George F. Montgomery Jr.

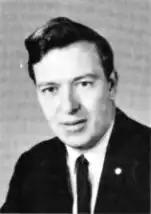
Michigan State Representative George F. Montgomery Jr.

Born in Ann Arbor, Michigan, Montgomery graduated from Cass Technical High School in Detroit, Michigan. He then served in the United States Army from 1956 to 1958. In 1959, Montgomery received his bachelor's degree from Wayne State University. He taught in public schools. He served in the Michigan House of Representatives, where he represented the 21st district from 1965 to 1970, and was a Democrat. His father George F. Montgomery Sr. also served in the Michigan Legislature.